Louis Stanislas Marin-Lavigne

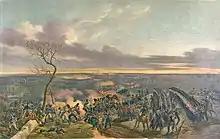
"Battle of Montmirail", painting by Horace Vernet, lithograph by Louis Stanislas Marin-Lavigne

Louis Stanislas Marin-Lavigne (1797 - 1860) was a French painter and lithographer. Many of his lithographs today are in major collections in London and New York City.